Mona Zandi Haghighi

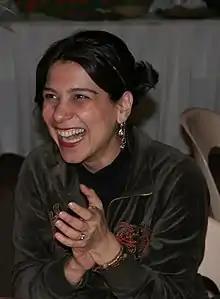

Mona Zandi (born 20 October 1972 in Tehran) is an Iranian film director. She is best known as a director and editor of short films, documentaries, and feature films. Her film work belongs to the cinema of post-revolutionary Iran, which focuses on contemporary social issues within Persian culture. Mona Zandi worked with Iranian film director and pioneer Rakhshan Bani-E'temad.